The Burnett Center

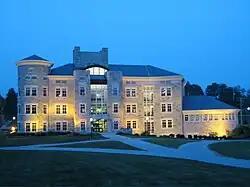
The Burnett Center at night

The Howard J. Burnett Center, also known as The Burnett Center, is an academic building on the campus of Washington & Jefferson College. This building, named after former President Howard J. Burnett, was completed in 2001 at a cost of $12.8 million. It houses the Departments of Economics and Business, Modern Languages, and Education.